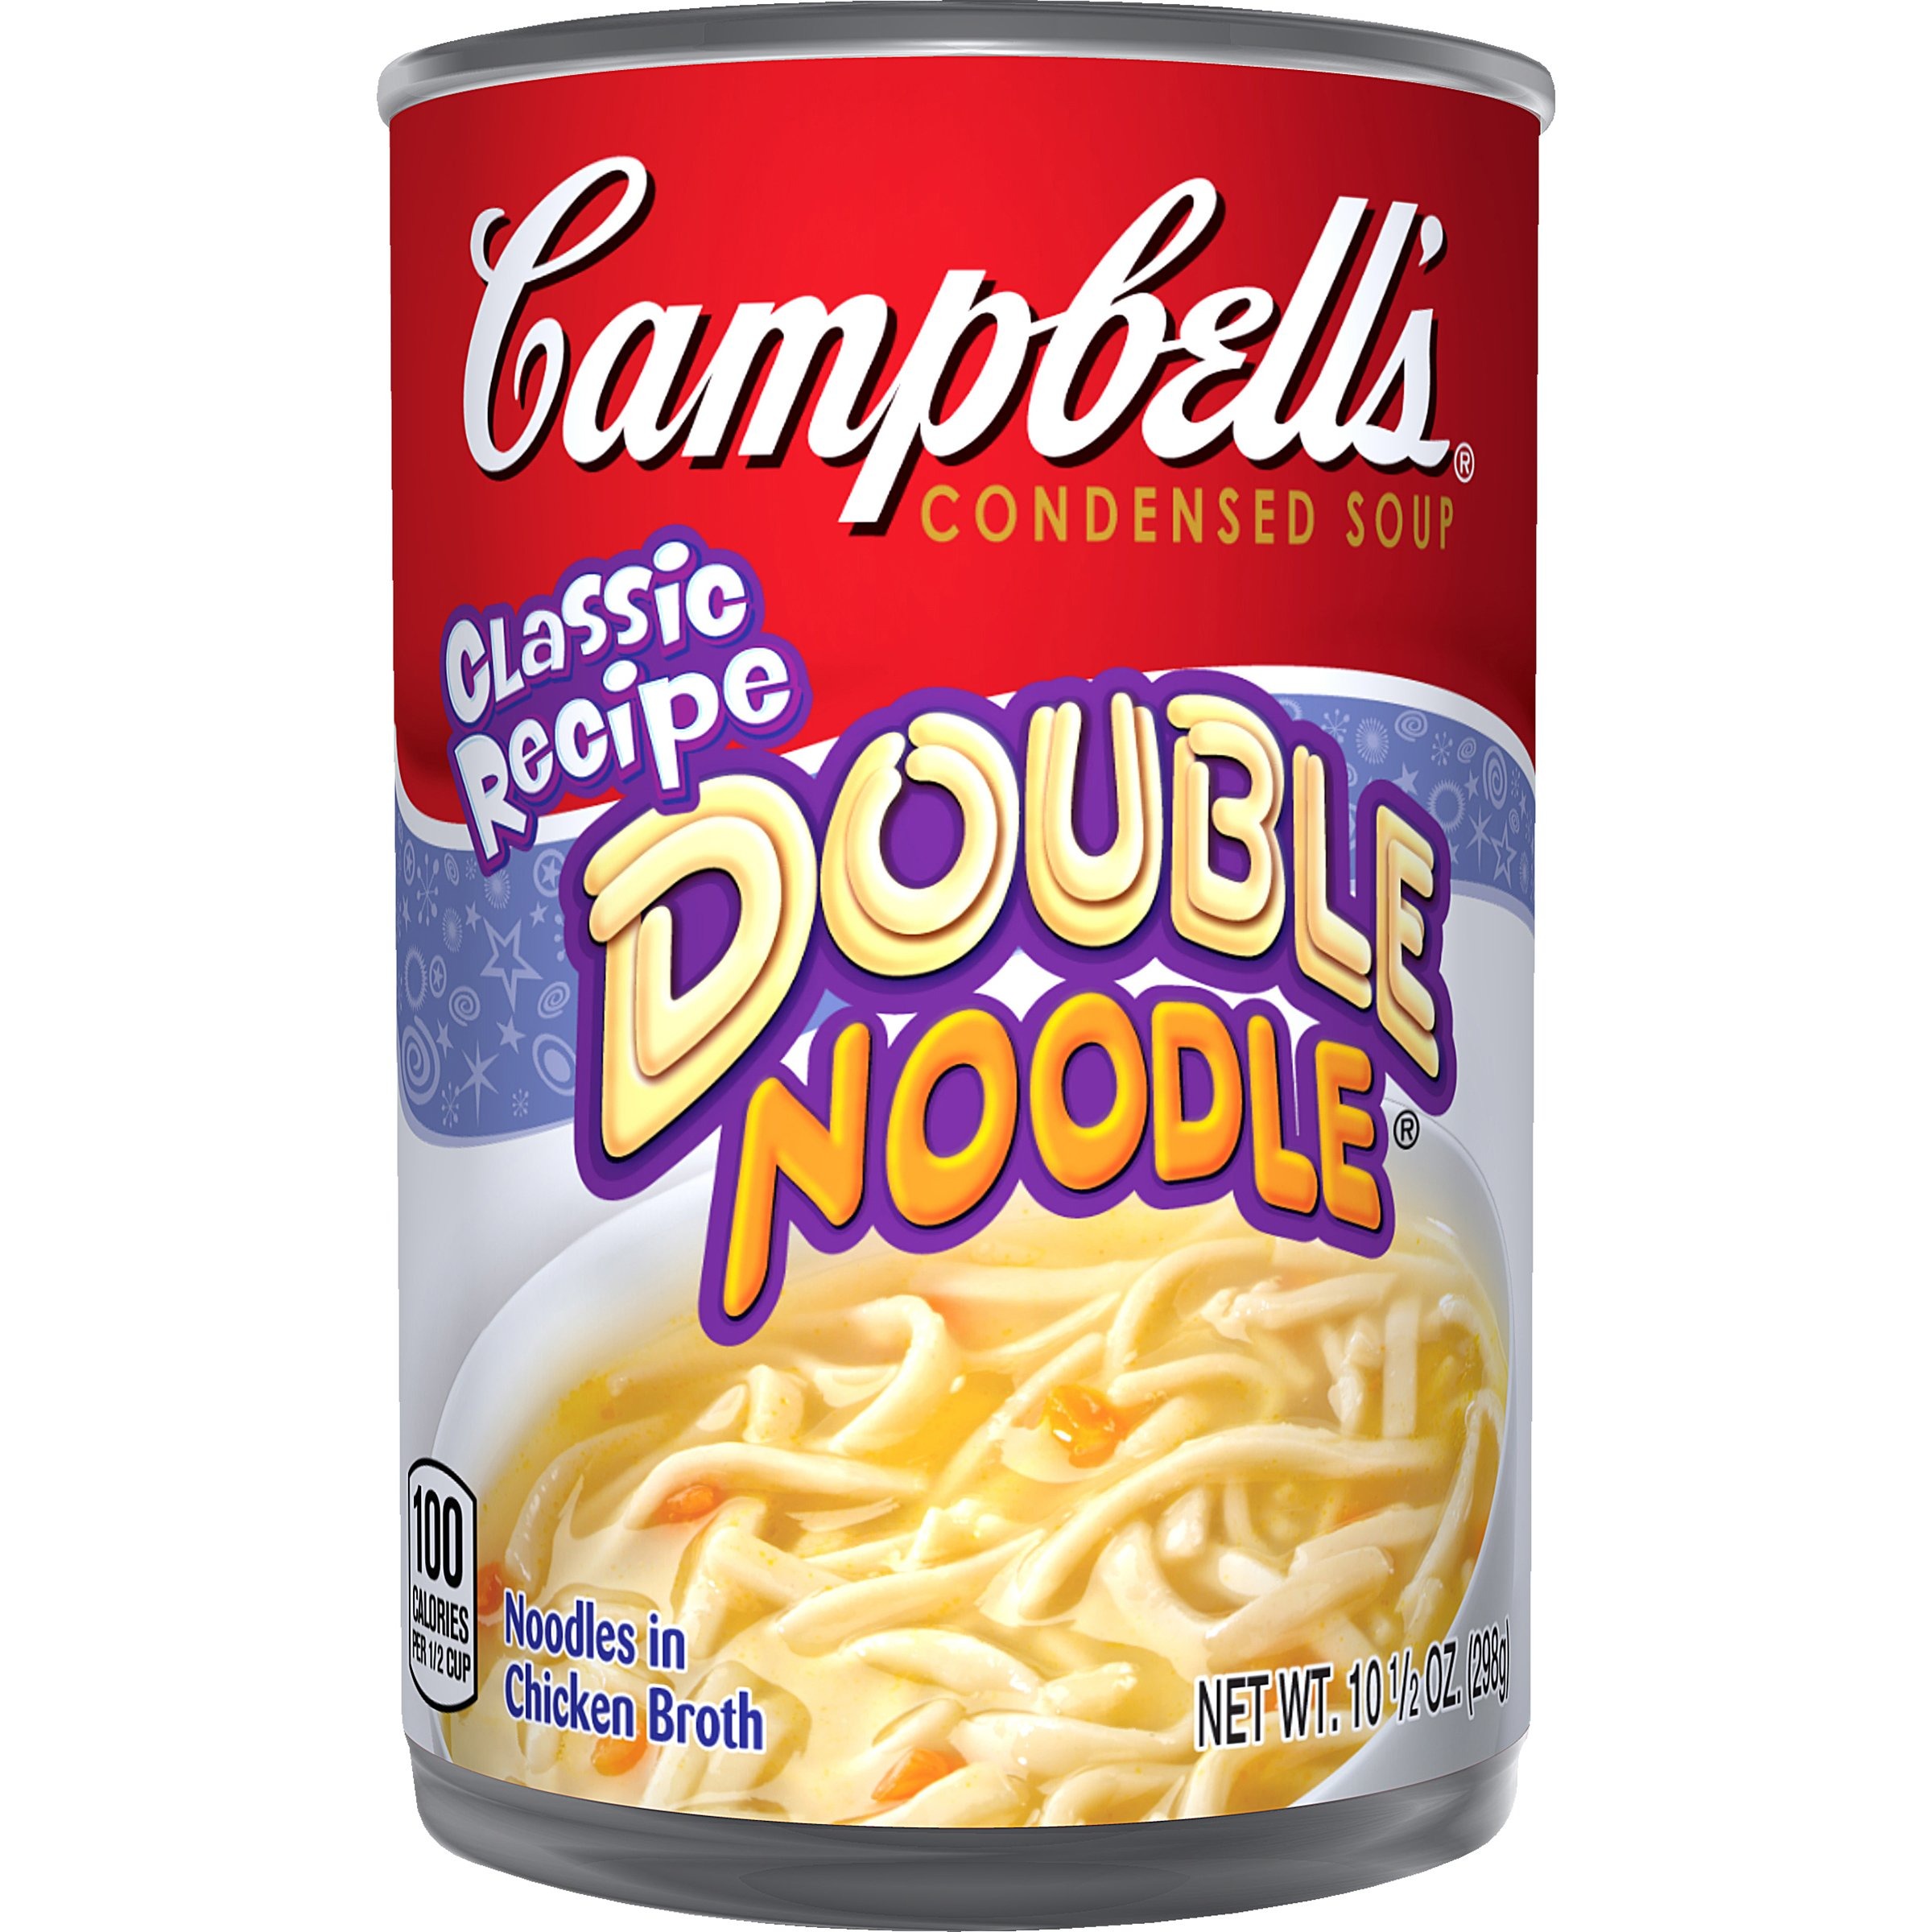
Item Name: Campbell's Double Noodle Soup ,10.5 Ounce
Bullet Point: Campbell's Double Noodle Soup - 11 oz
Product Description: Campbell's Double Noodle Soup - 11 oz
Value: 10.5
Unit: Ounce

Price: 1.79